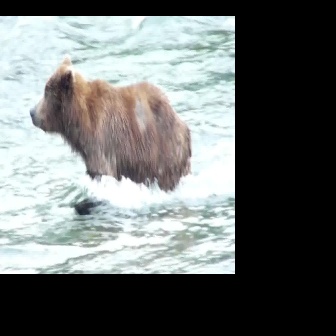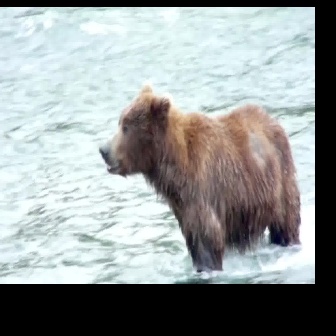
  Please identify the target specified by the bounding box [29,52,192,215] in the first image and locate it in the second image. Return the coordinates in [x_min,y_min,x_max,y_max] format.
Answer: [97,79,302,284]